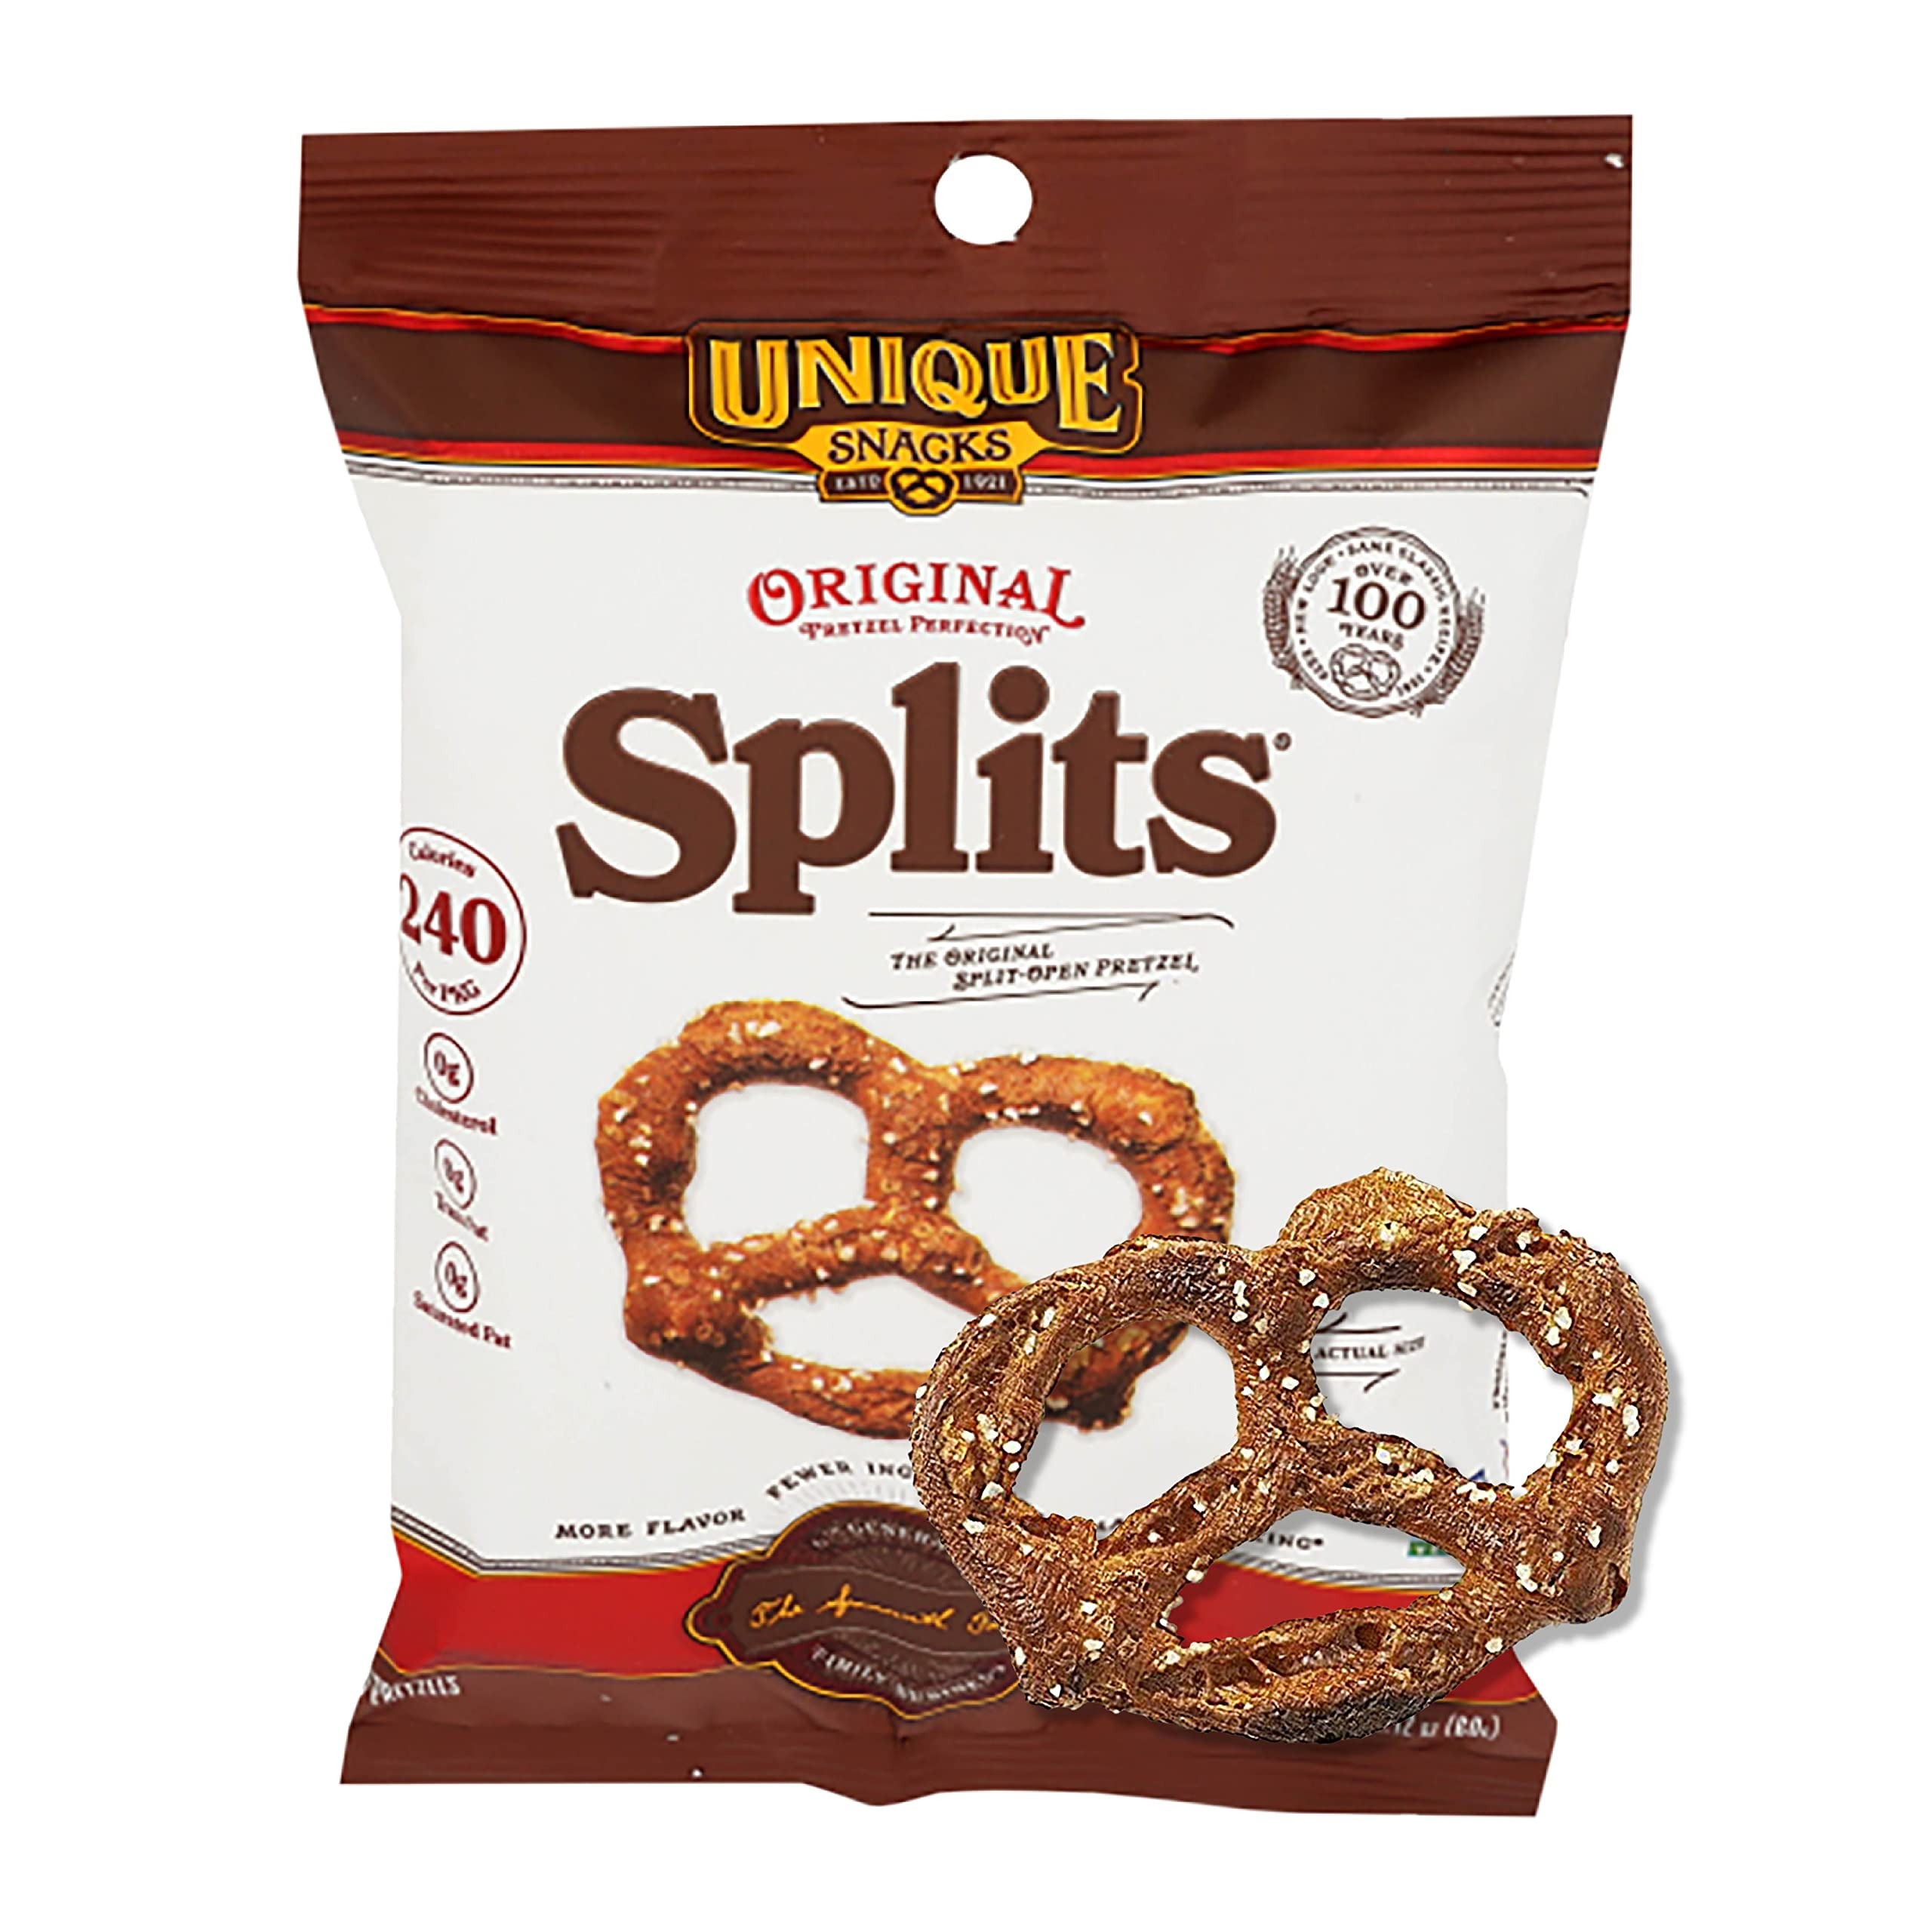
Item Name: Unique Snacks Original Splits Pretzels, Delicious Homestyle Baked Snack Bag, OU Kosher, and Non-GMO Food, No Artificial Flavor, 2.12 Oz. Bag, Pack of 24
Bullet Point 1: Original Split-Open Pretzel: A perfect snack at home or on the go, Unique Snacks Original Splits Pretzels feature a flavorful texture made up of split-open grooves and hollow pockets that set them apart from any other snacks
Bullet Point 2: Smarter Baking Process: The unique homestyle baking process precisely matures the Splits Pretzel dough and then bakes it to split-open perfection. Our flavorful snacks are great for parties, after-school, movie nights, and game nights
Bullet Point 3: Fresh Ingredients: These non-GMO snacks are expertly crafted with all-natural ingredients without any artificial flavors, colors, preservatives, sugars, malts, cholesterol, or trans fat. Everyone will enjoy the pretzels delivering great taste and crunch
Bullet Point 4: Kosher Snack Bag: Real ingredients taste better! Our entire product line is Cholesterol-FREE and Lactose-FREE. Our pretzels are assured by OU Kosher giving you a mouth-watering taste and clear nutritional advantages
Bullet Point 5: Multiple Pack Options: Unique Snacks Original Splits Pretzels come in multiple pack options. We are known for our one-of-a-kind quality, continuing the family tradition that has been fascinating pretzel lovers for over a century
Value: 50.4
Unit: Ounce

Price: 36.99